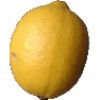
Label: Lemon 1